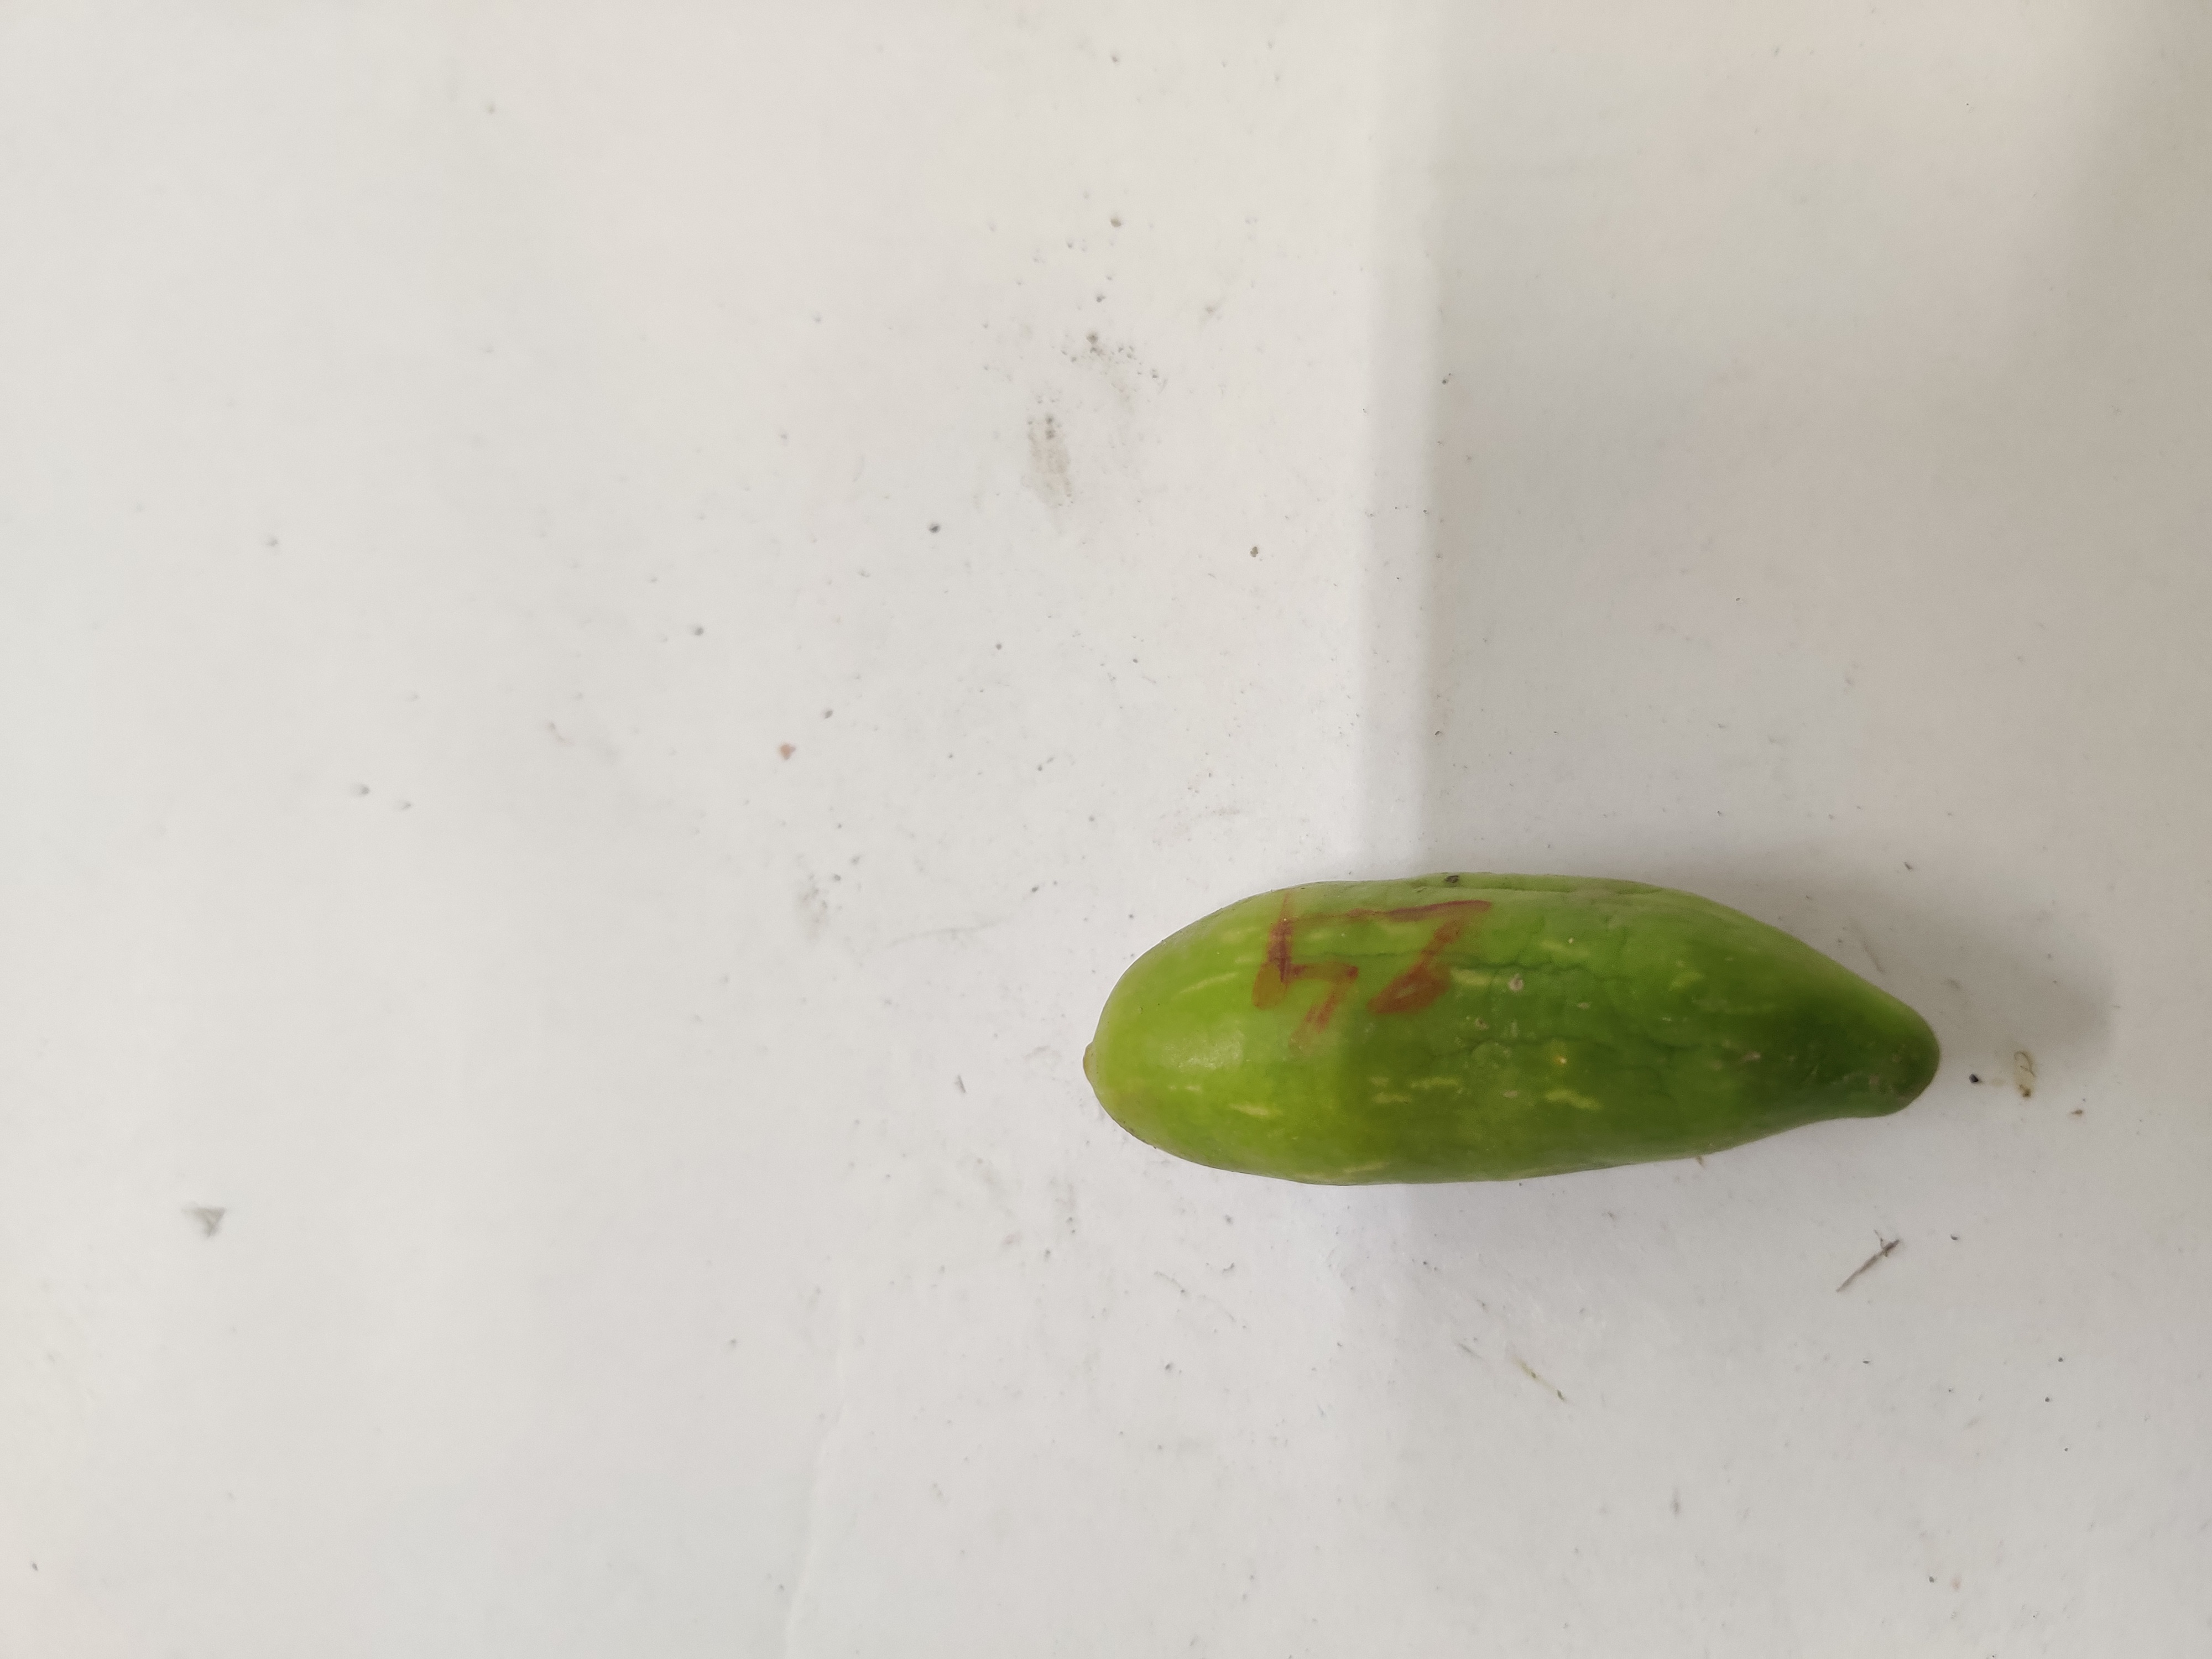
Crop: Ivy Gourd
Condition: Damaged